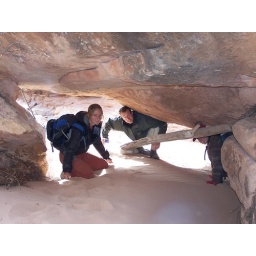
boulder jam in elephant canyon